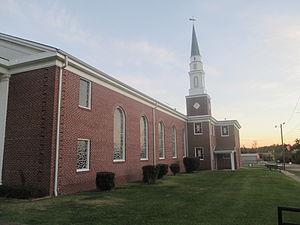
La ville de Jena est le siège de la paroisse de La Salle, dans l’État de Louisiane, aux États-Unis. Sa population s’élevait à 3 398 habitants lors du recensement de 2010, estimée à 3 435 habitants en 2016.